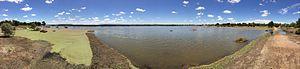
Cet article recense les zones humides d'Australie concernées par la convention de Ramsar.